Jimmy Morales

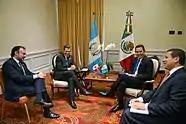
Morales with President of Mexico Enrique Peña Nieto

Morales was sworn into office as the 50th president of Guatemala on January 14, 2016. The first words of his inaugural address were, "Thank you, my God, for the privilege you have given me to serve my country and my people." According to analysts, he took a messianic route and made everyone present at the inauguration swear to commit to a 'new' Guatemala.